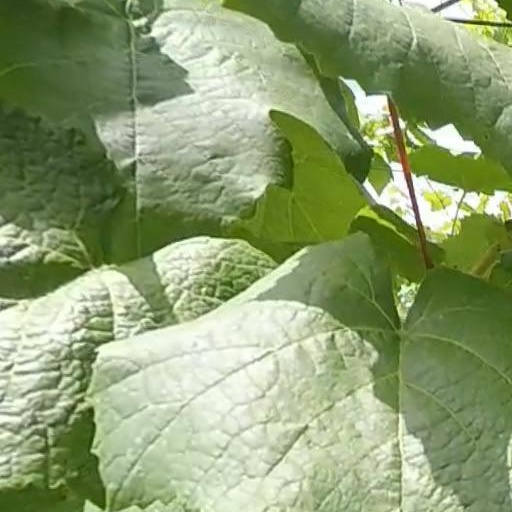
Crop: grape